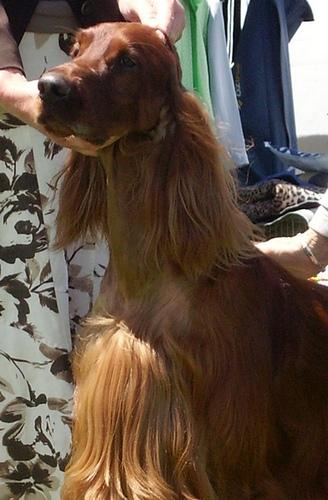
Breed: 207-n000011-Irish_setter